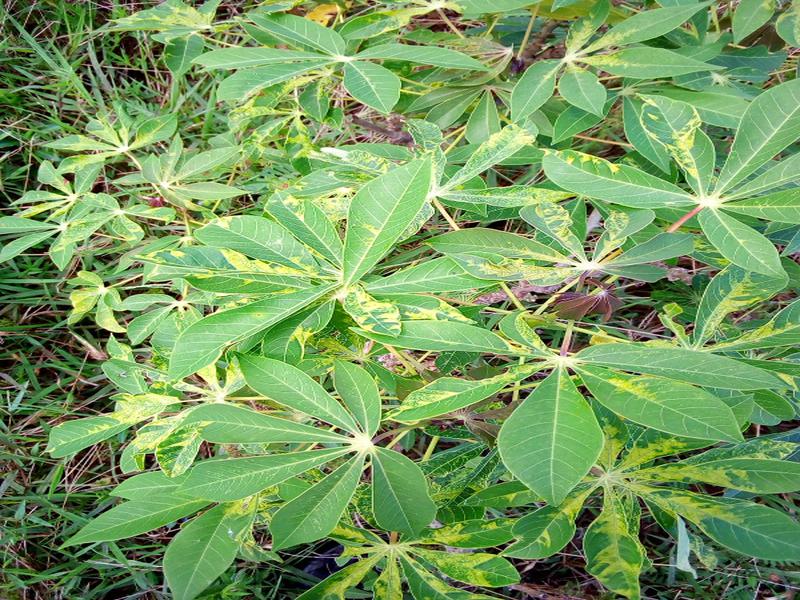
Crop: cassava
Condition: mosaic_disease